Royal Tyrrell Museum of Palaeontology

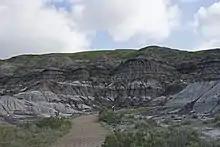
View of Midland Provincial Park from the Badlands Interpretive Trail, a trail used by the museum

The museum is located on North Dinosaur Trail at Midland Provincial Park, in Drumheller, Alberta. The area which the museum occupies is situated in the middle of the fossil-bearing strata of the Late Cretaceous Horseshoe Canyon Formation. The Badlands Interpretive Trail is a hiking trail northeast of the museum building, and is used extensively by the museum public and school programs.